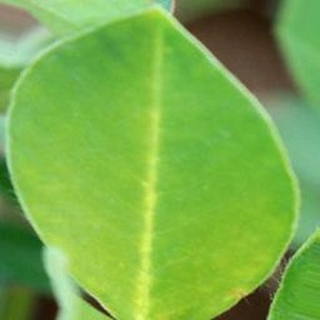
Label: healthy_groundnut